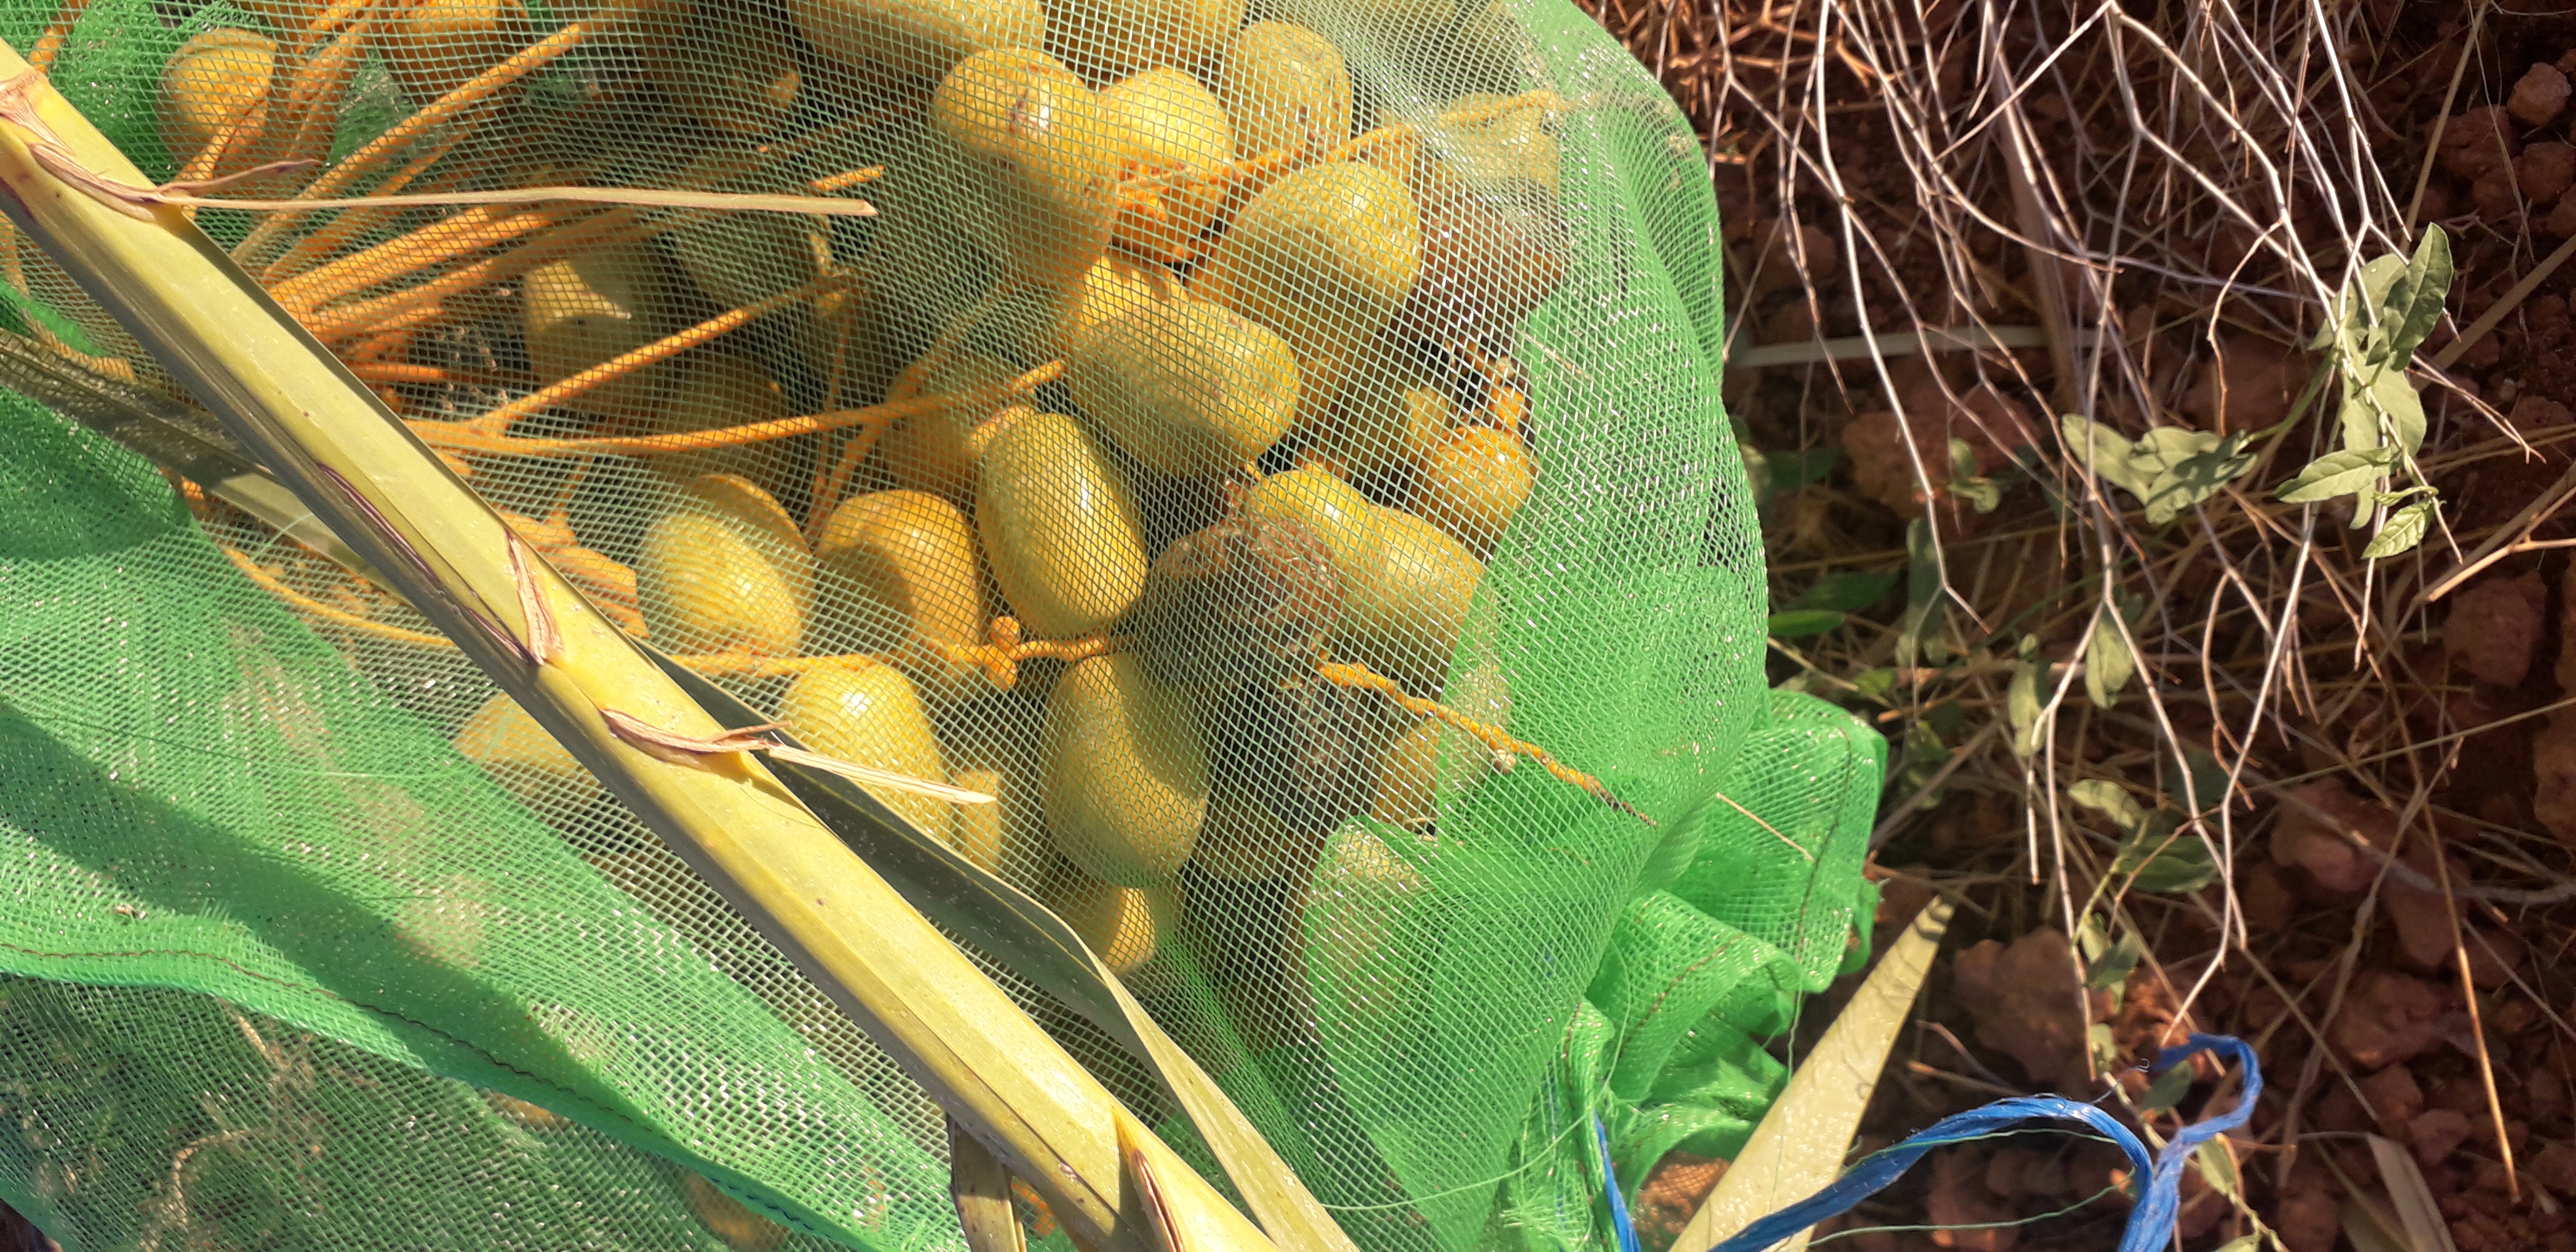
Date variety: Boufagous